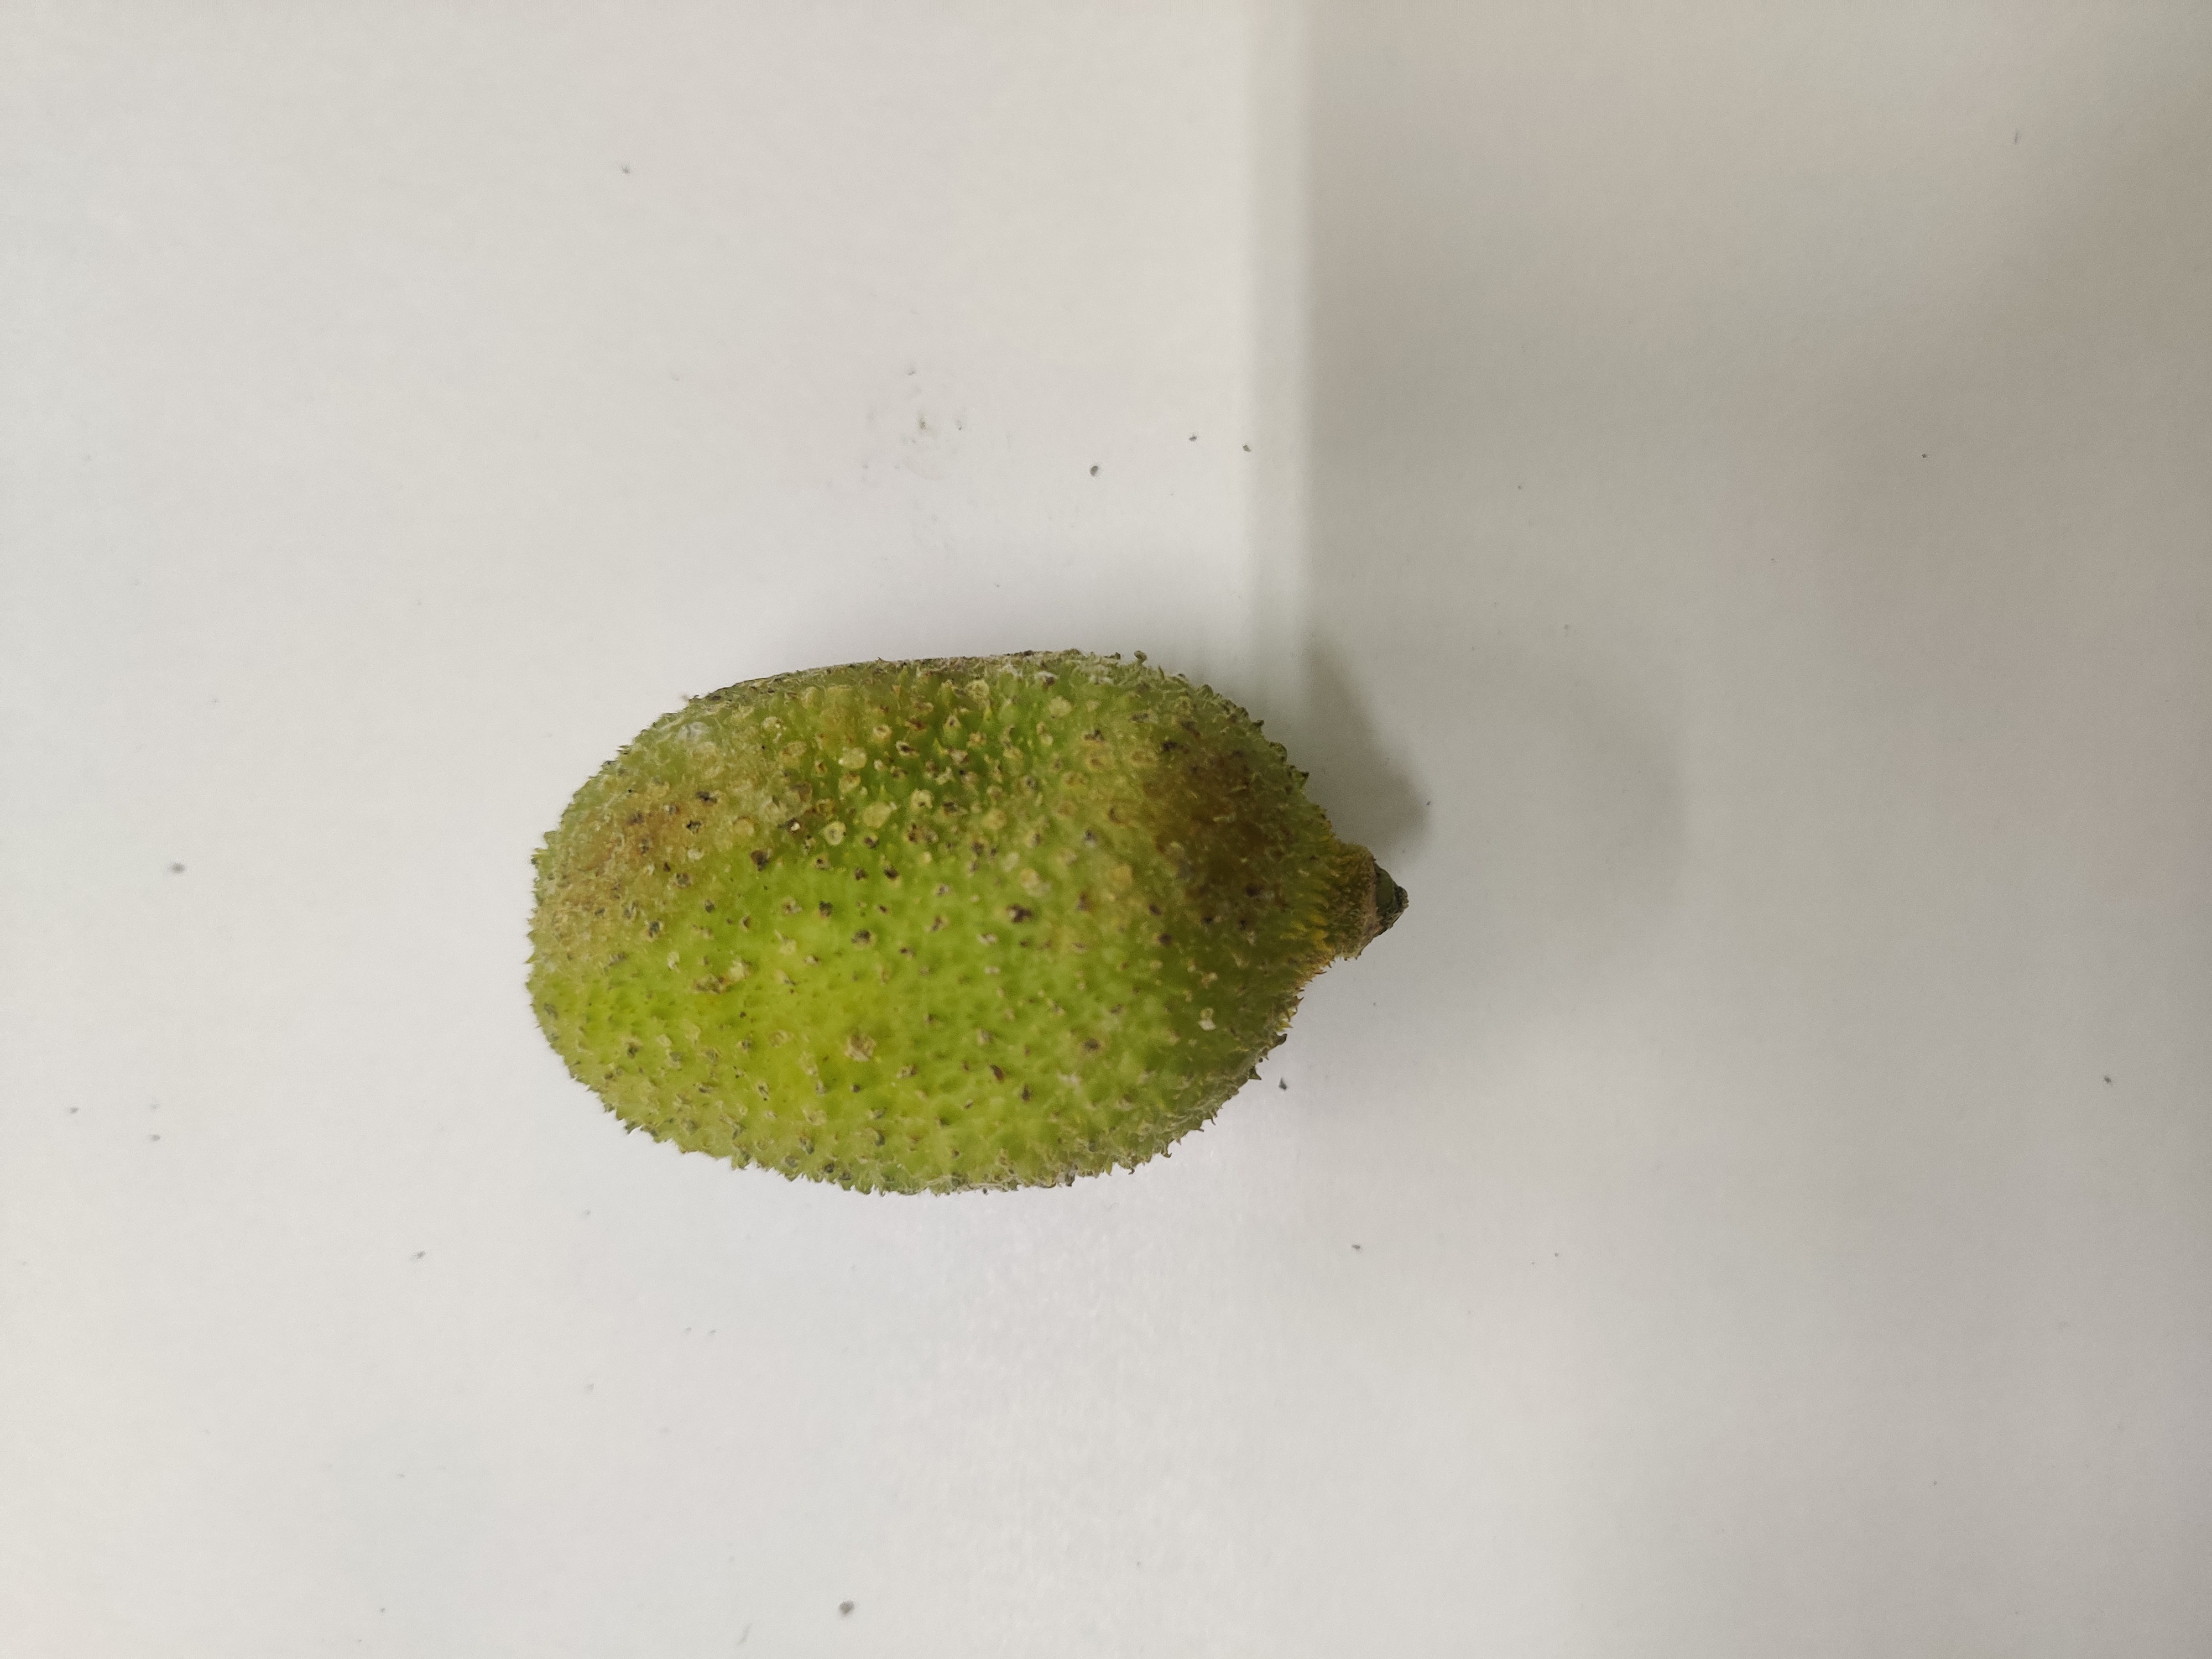
Crop: Spiny Gourd
Condition: Severely Damaged